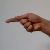
The image shows a hand gesture representing the letter 'G' in Indian Sign Language.